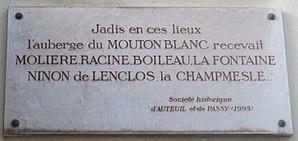
Plaque en hommage à l'auberge du Mouton blanc (où sont venus Molière, Racine, Boileau, La Fontaine, Ninon de Lenclos, la Champmeslé), 40 rue d'Auteuil (Paris, 16e).
La rue d’Auteuil est une voie du 16ᵉ arrondissement de Paris.